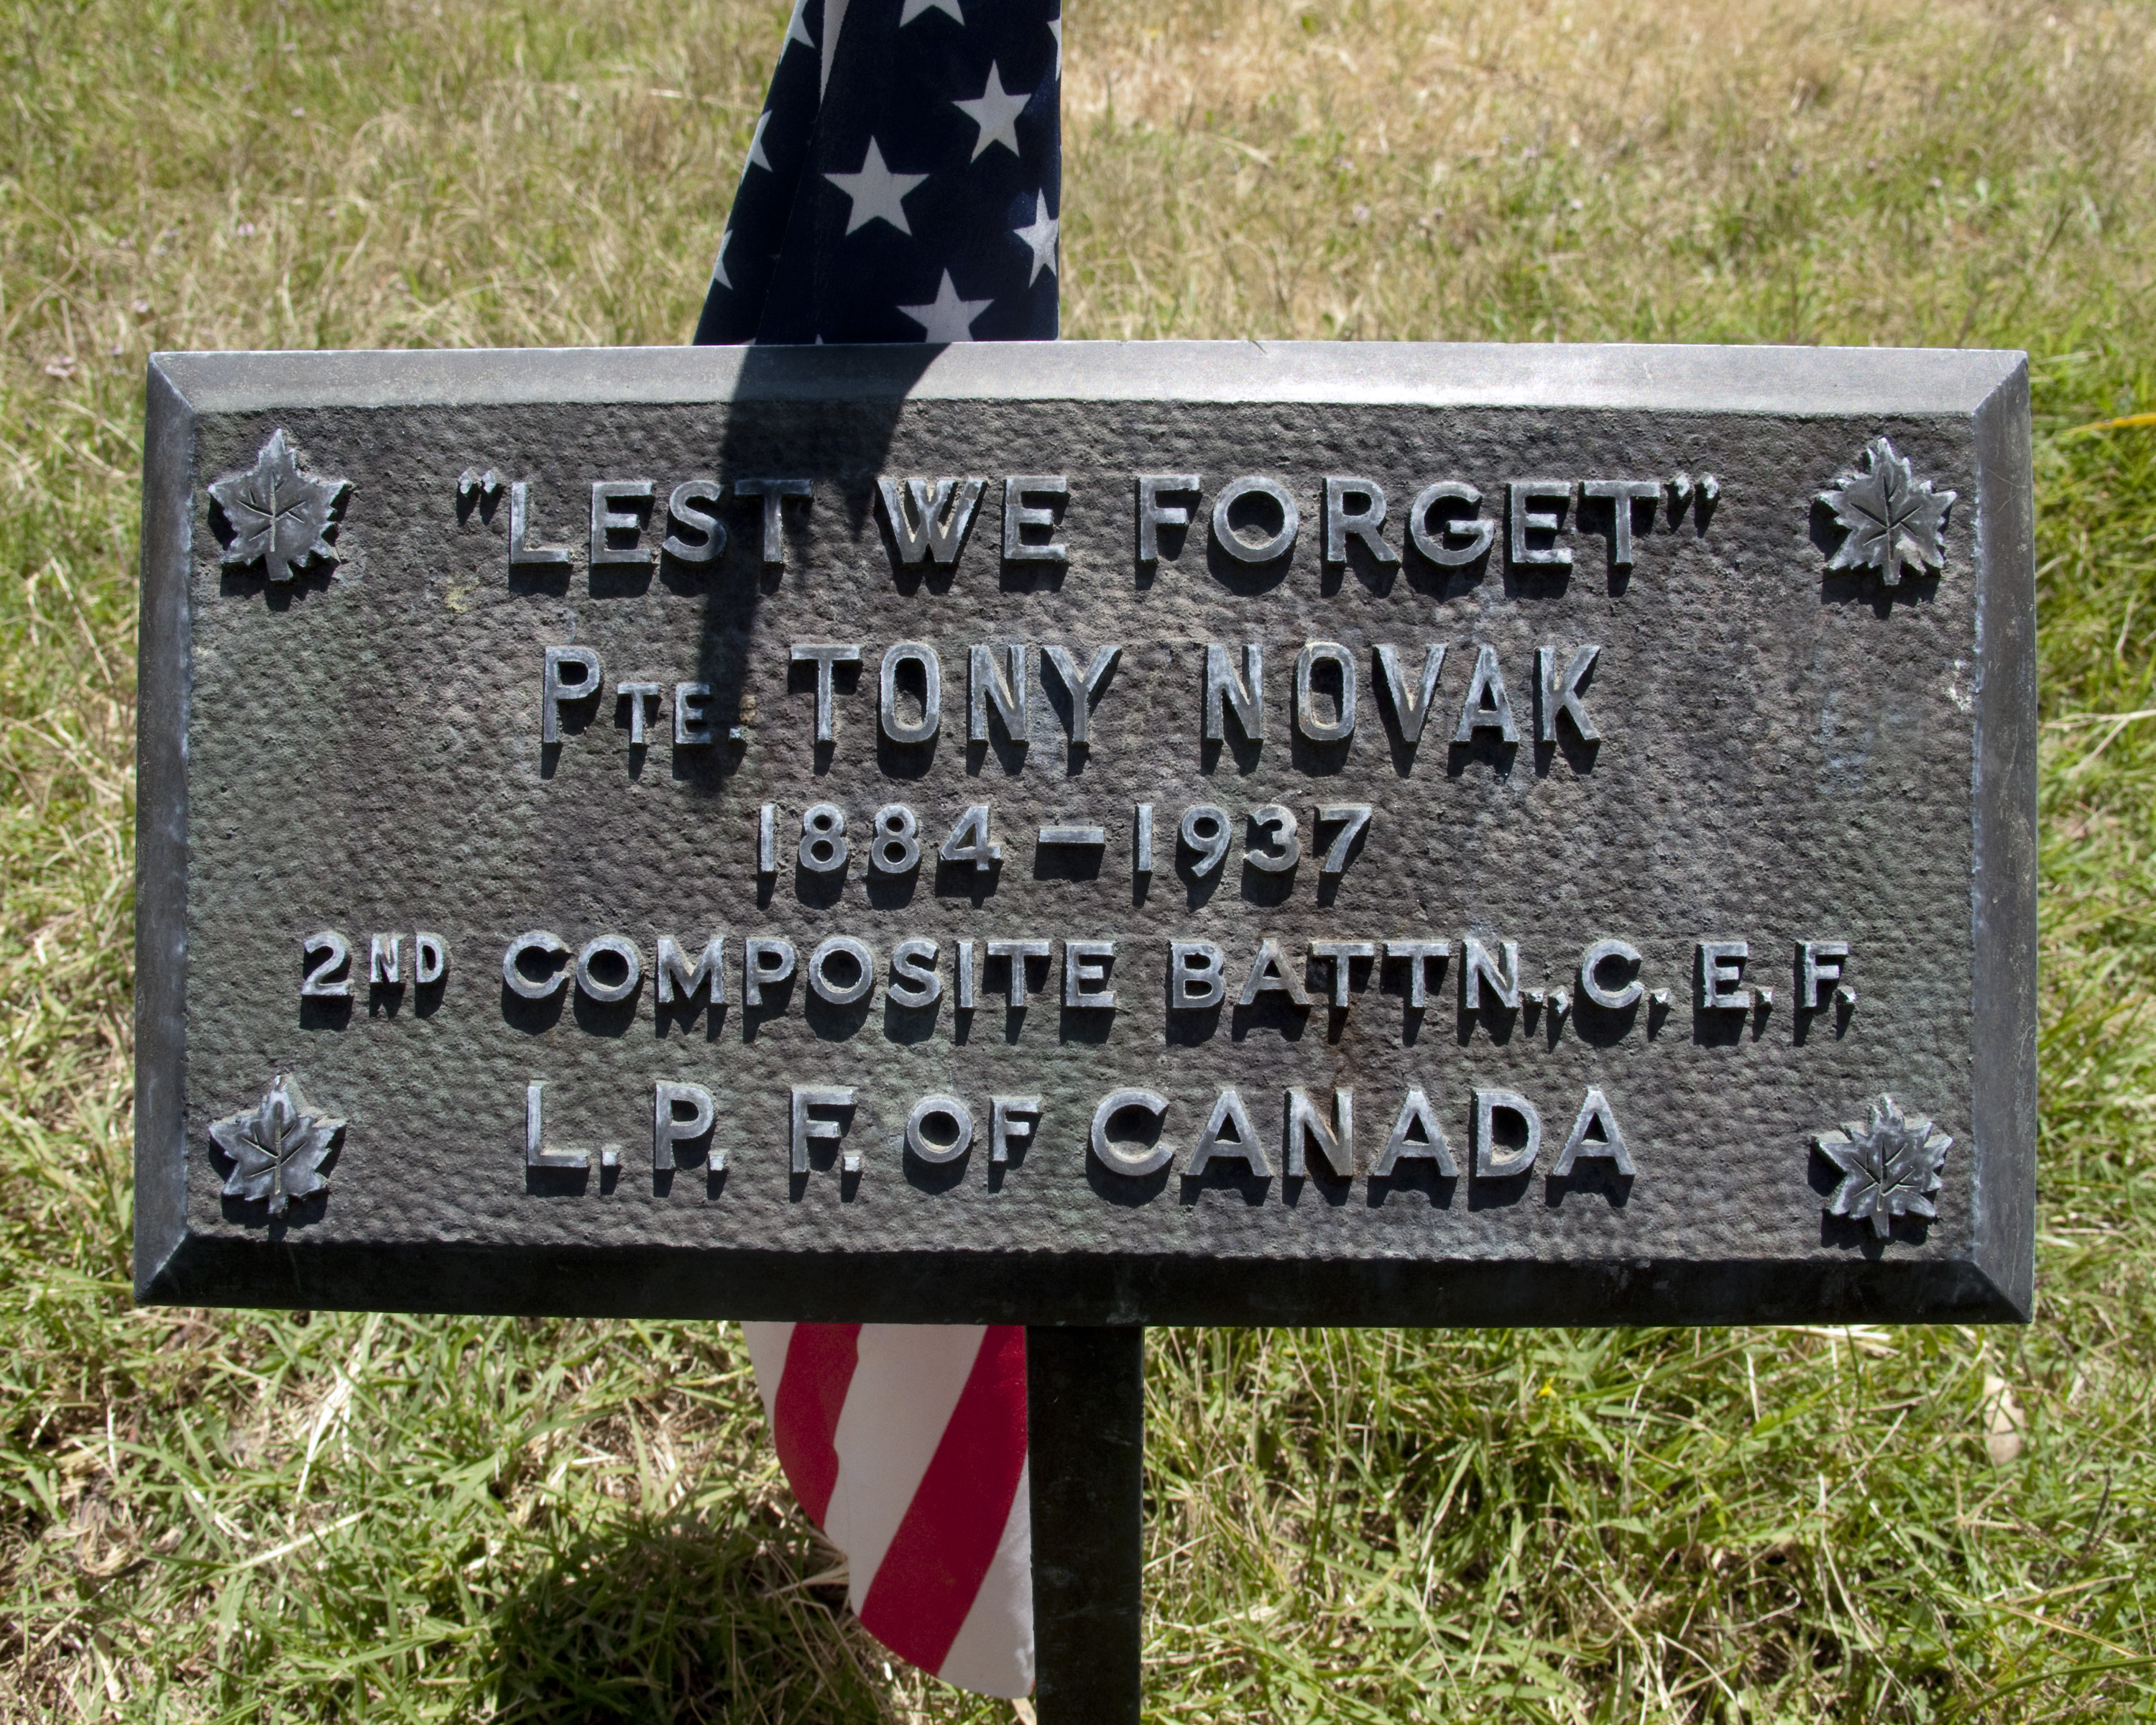
sign, signage, memorial, canada, headstone, sacramento, memorialday, veteran, thegreatwar, tonynovak